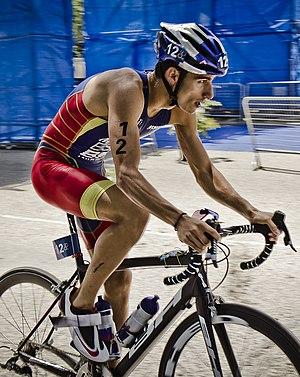
Mario Mola en 2012